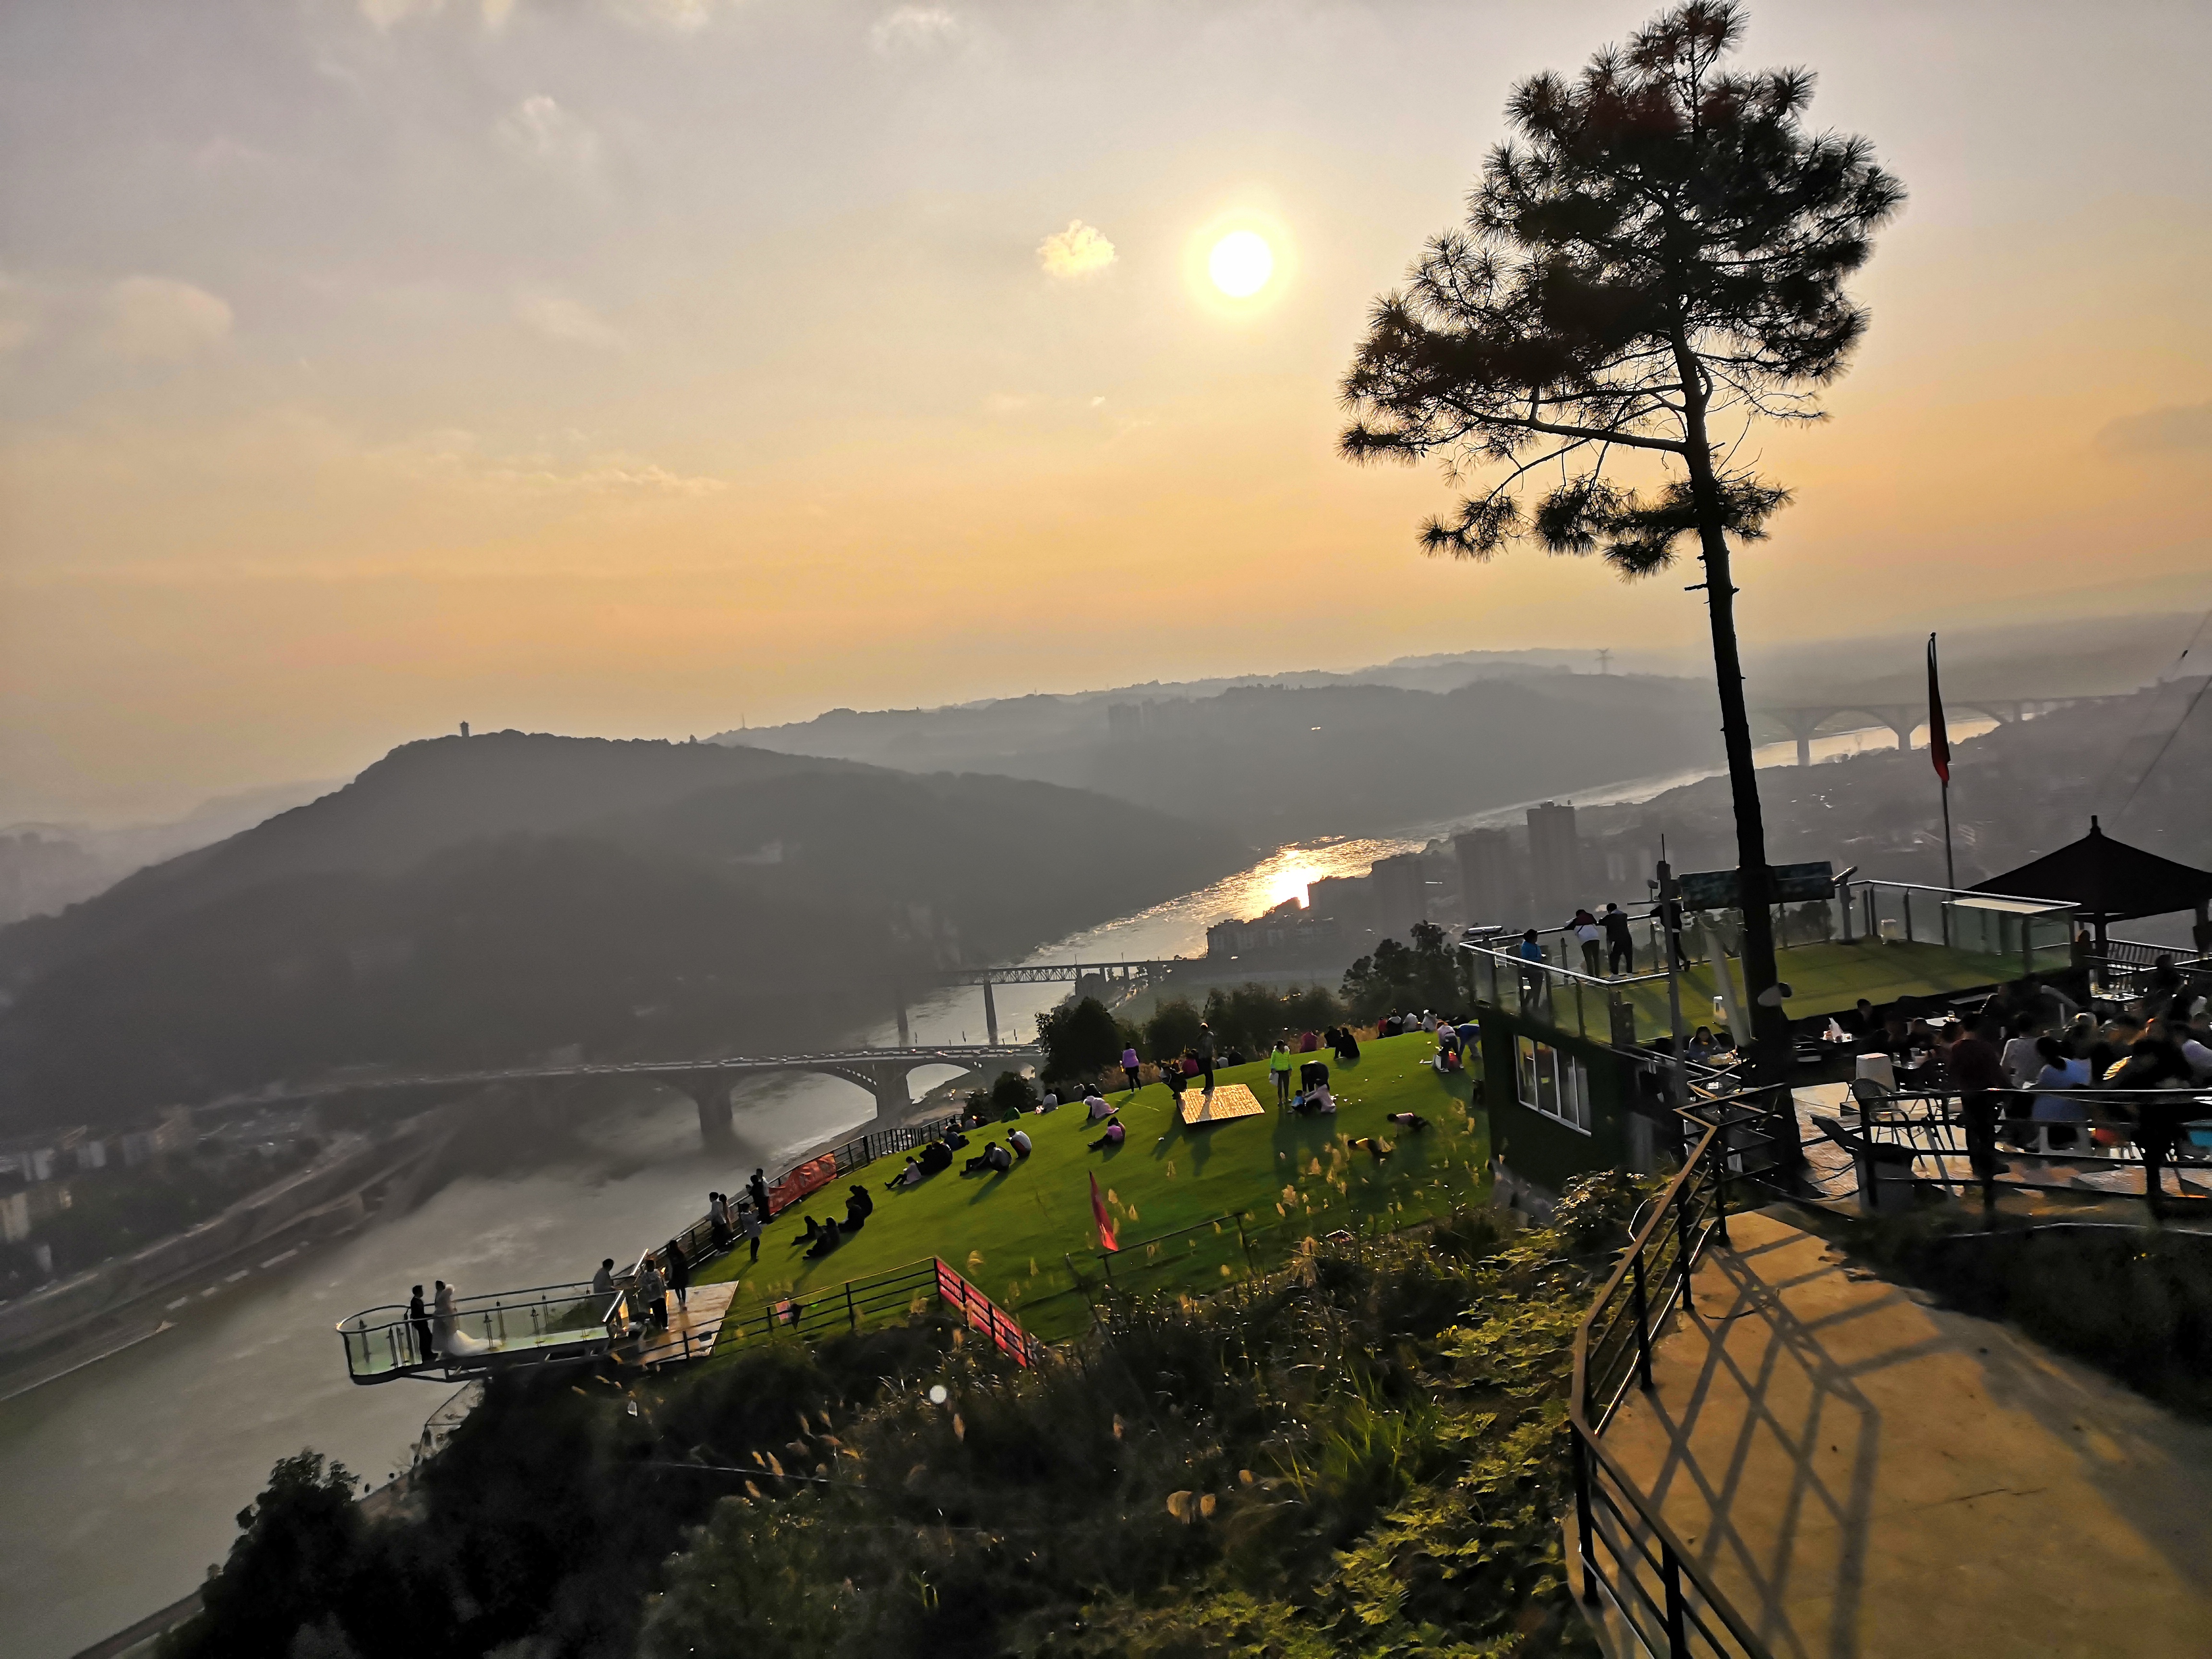
sunset, cloud, sky, plant, water, mountain, afterglow, tree, dusk, sunrise, horizon, slope, landscape, natural landscape, leisure, city, travel, hill, hill station, mountain range, coast, evening, ocean, road, lake, headland, mist, astronomical object, tourism, sun, winter, dawn, bay, reservoir, cape, haze, sea, vacation, umbrella, grass, river